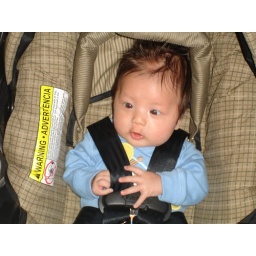
Noah in his car seat